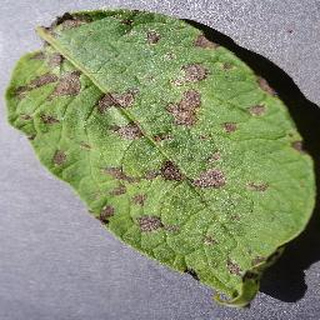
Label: potato_early_blight